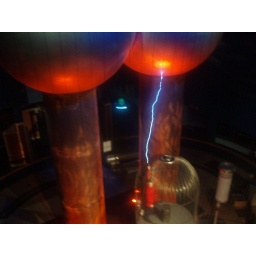
This is a demonstration of cloud to ground HV discharge, in the science museum Boston.